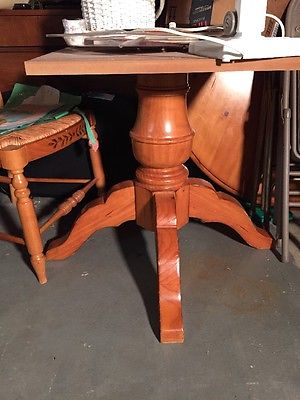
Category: table